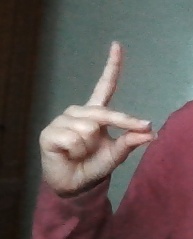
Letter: ta